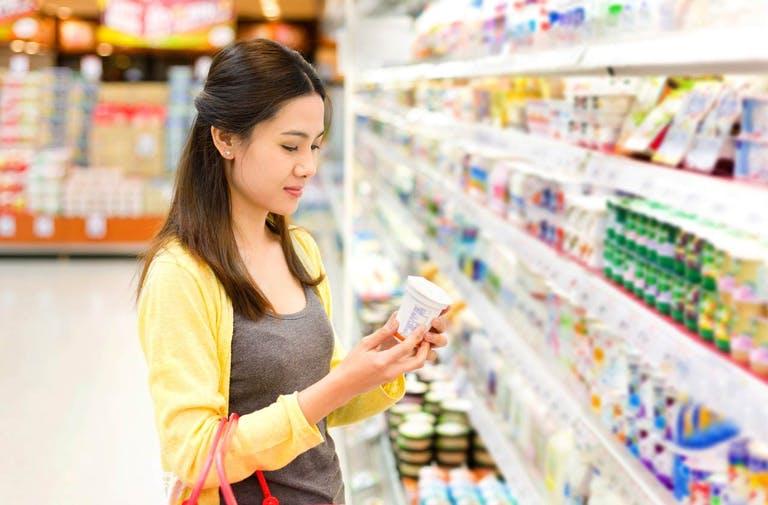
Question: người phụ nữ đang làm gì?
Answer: đang lựa sản phẩm trong siêu thị